Cambodia

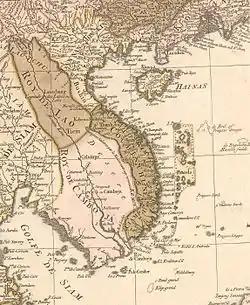
A map of Indochina in 1760

There exists evidence for a Pleistocene human occupation of what later is Cambodia, which includes quartz and quartzite pebble tools found in terraces along the Mekong River, in Stung Treng and Kratié provinces, and in Kampot province. Some archaeological evidence shows communities of hunter-gatherers inhabited the region during the Holocene: the most ancient archaeological discovery site in Cambodia is considered to be the cave of Laang Spean, which belongs to the Hoabinhian period. Excavations in its lower layers produced a series of radiocarbon dates around 6000 BC. Upper layers in the same site gave evidence of transition to Neolithic, containing the earliest dated earthenware ceramics in Cambodia.